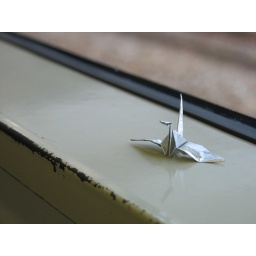
if you have EVER seen Blade Runner...this was on the window sill of the train in Akashi Japan this afternoon.